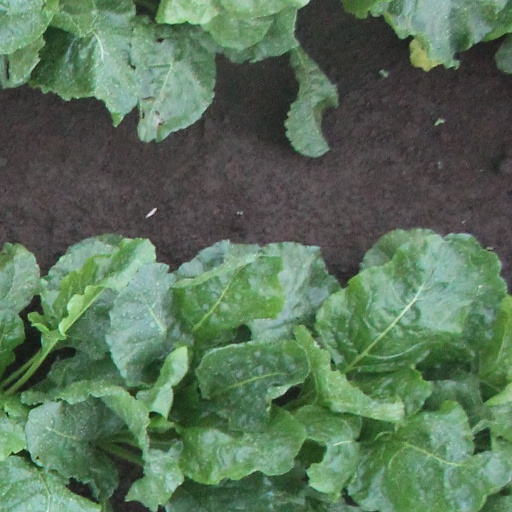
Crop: sugar beet